Kim Il Sung University

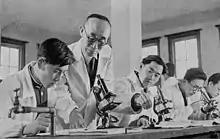
Medical students at the newly opened Kim Il Sung University in Nov. 1946.

On 25 May 1946 the Preparatory Committee was formed by the founding universities. In July 1946, the university was established by order of the interim People's Committee of North Korea (ordinance No. 40).